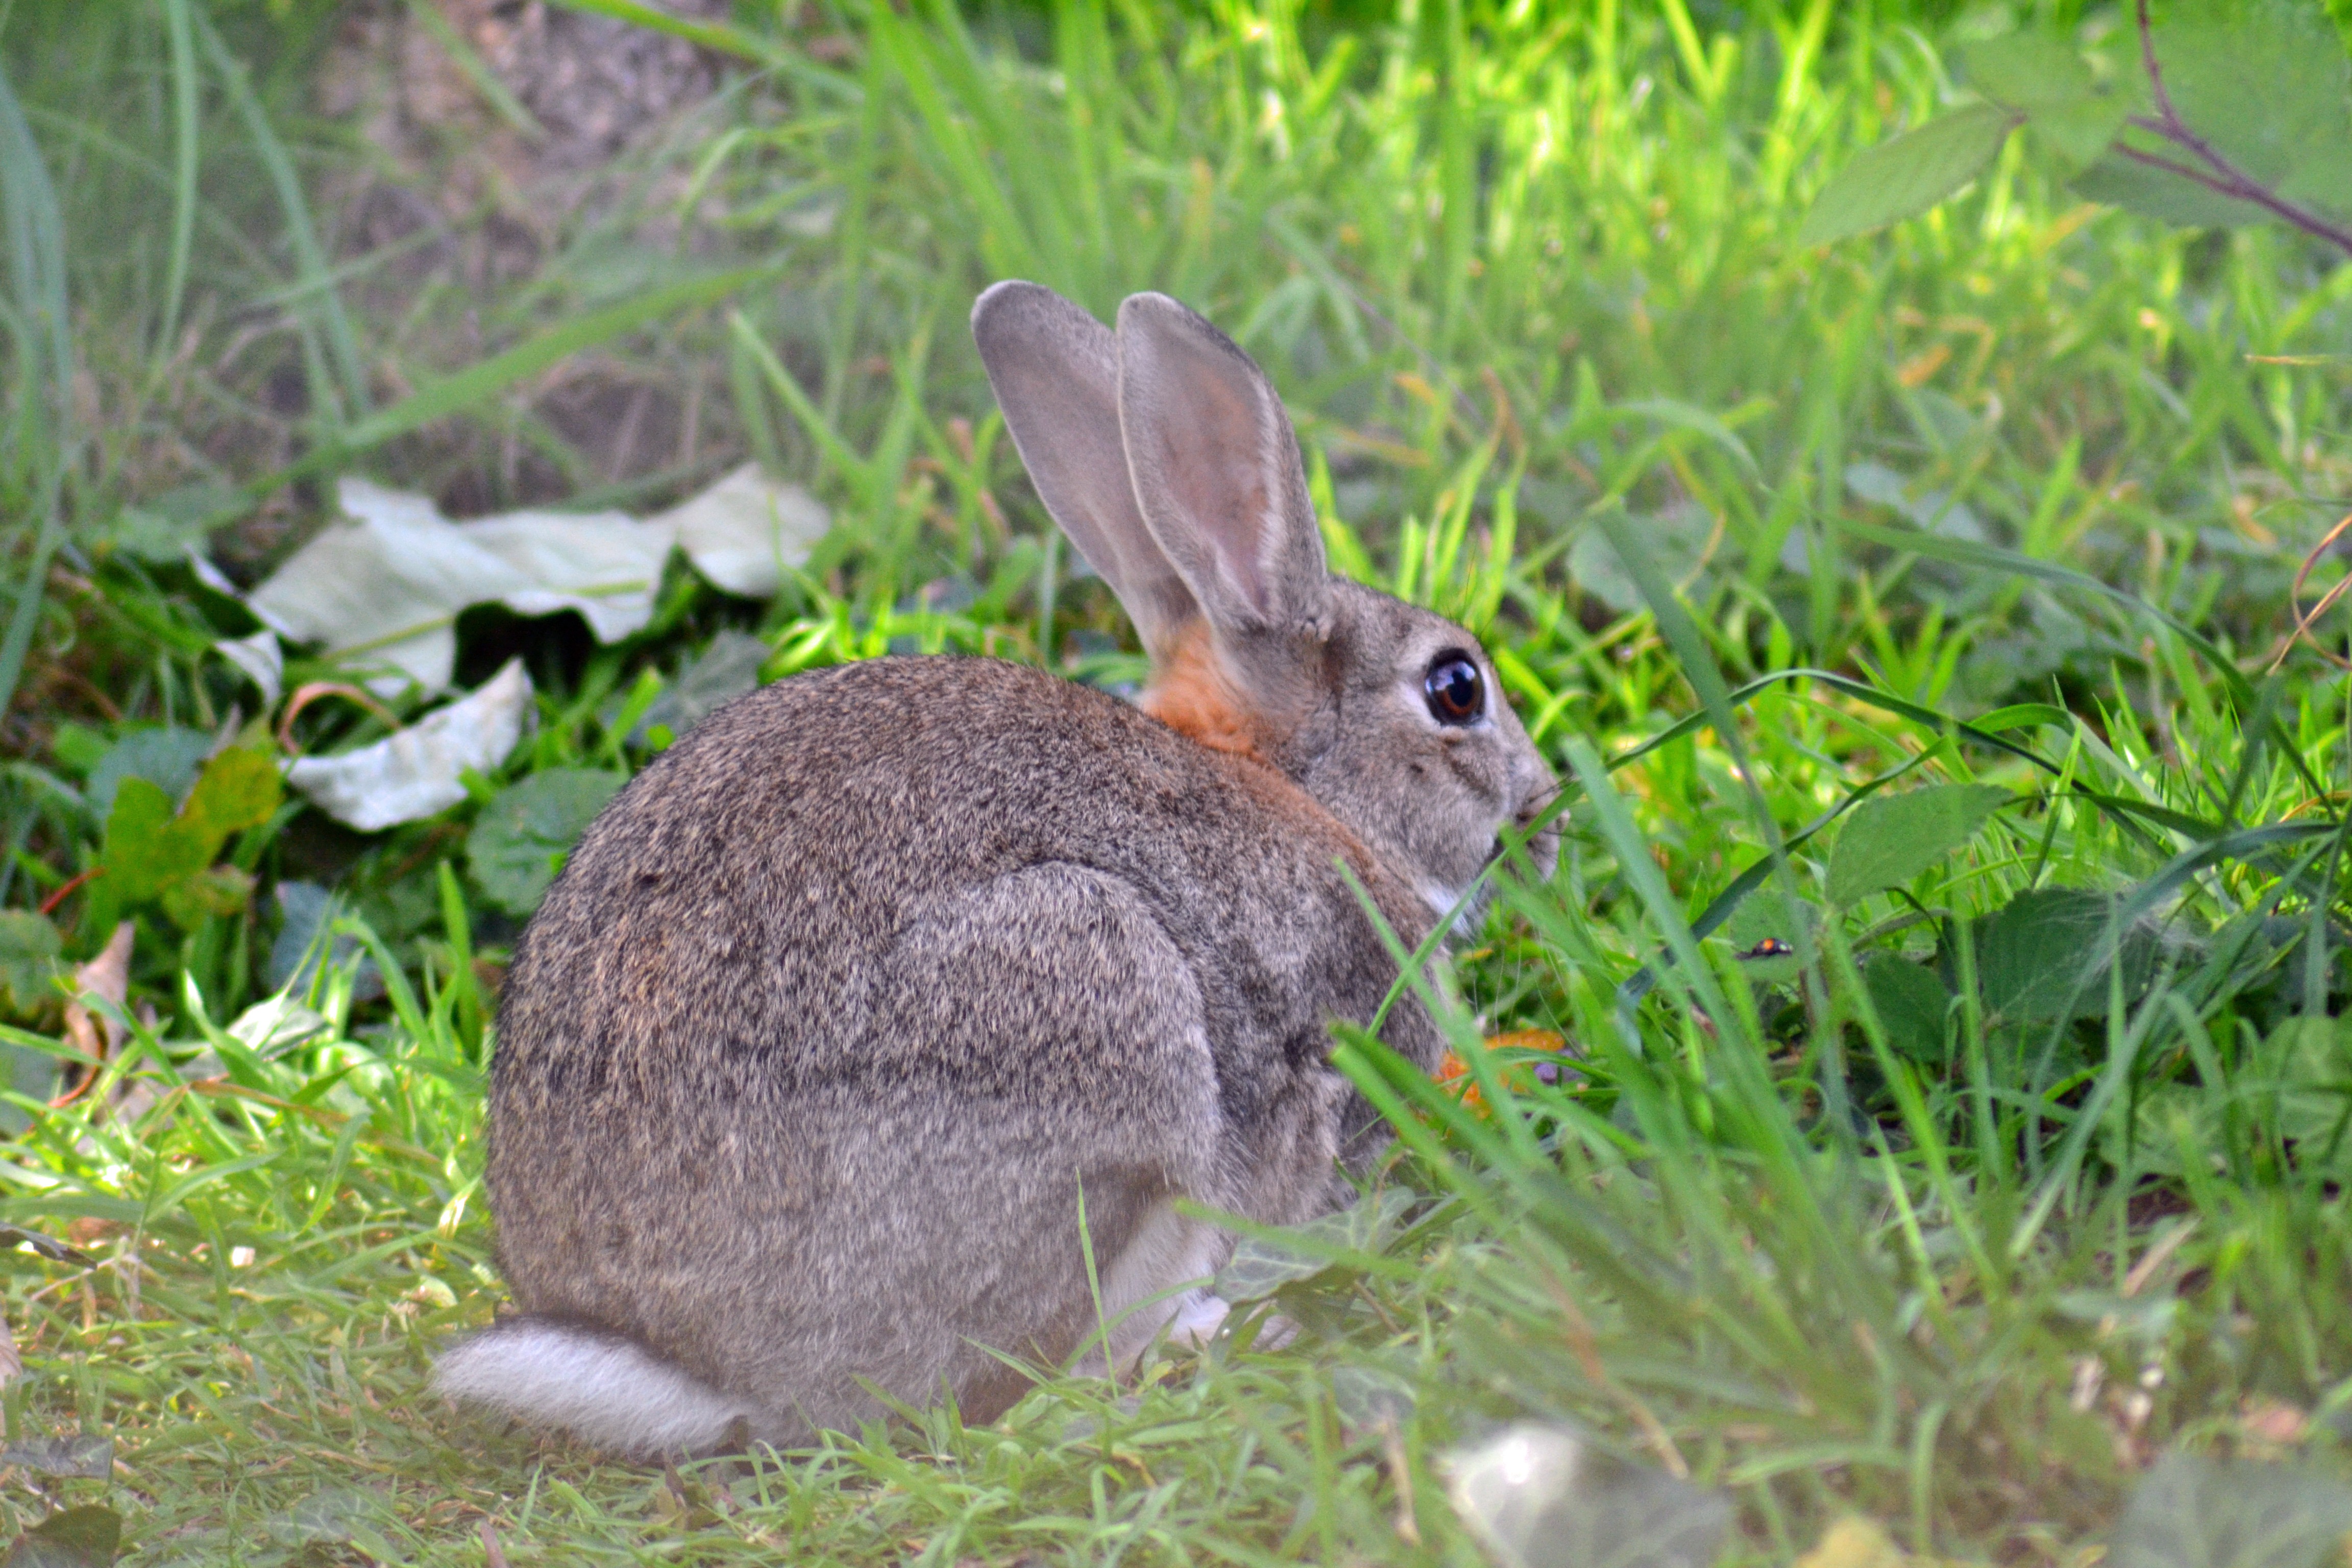
grass, wildlife, wild, fur, mammal, fauna, rabbit, hare, vertebrate, european, adult, grey brown, domestic rabbit, rabits and hares, wood rabbit, oryctolagus cuniculus, bob tail, leporidae